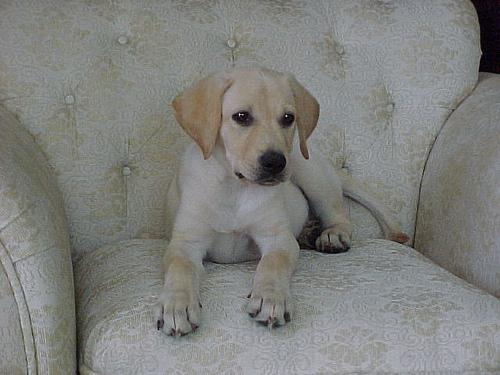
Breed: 3580-n000122-Labrador_retriever